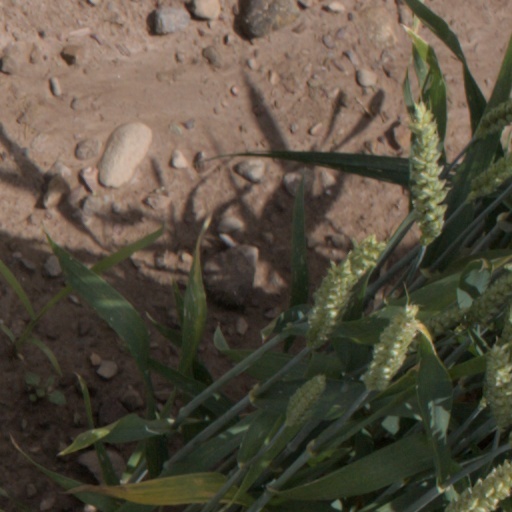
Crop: wheat